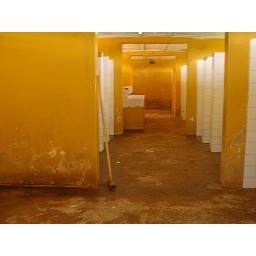
The bathroom in the girls dormitory.